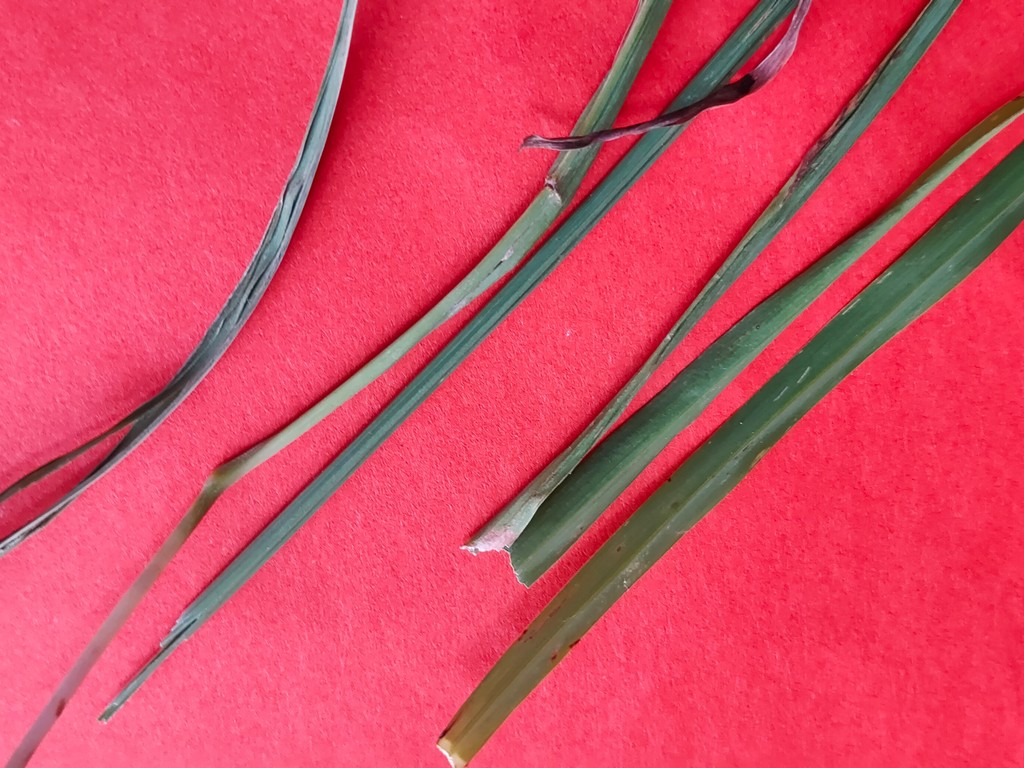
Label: Unhealthy